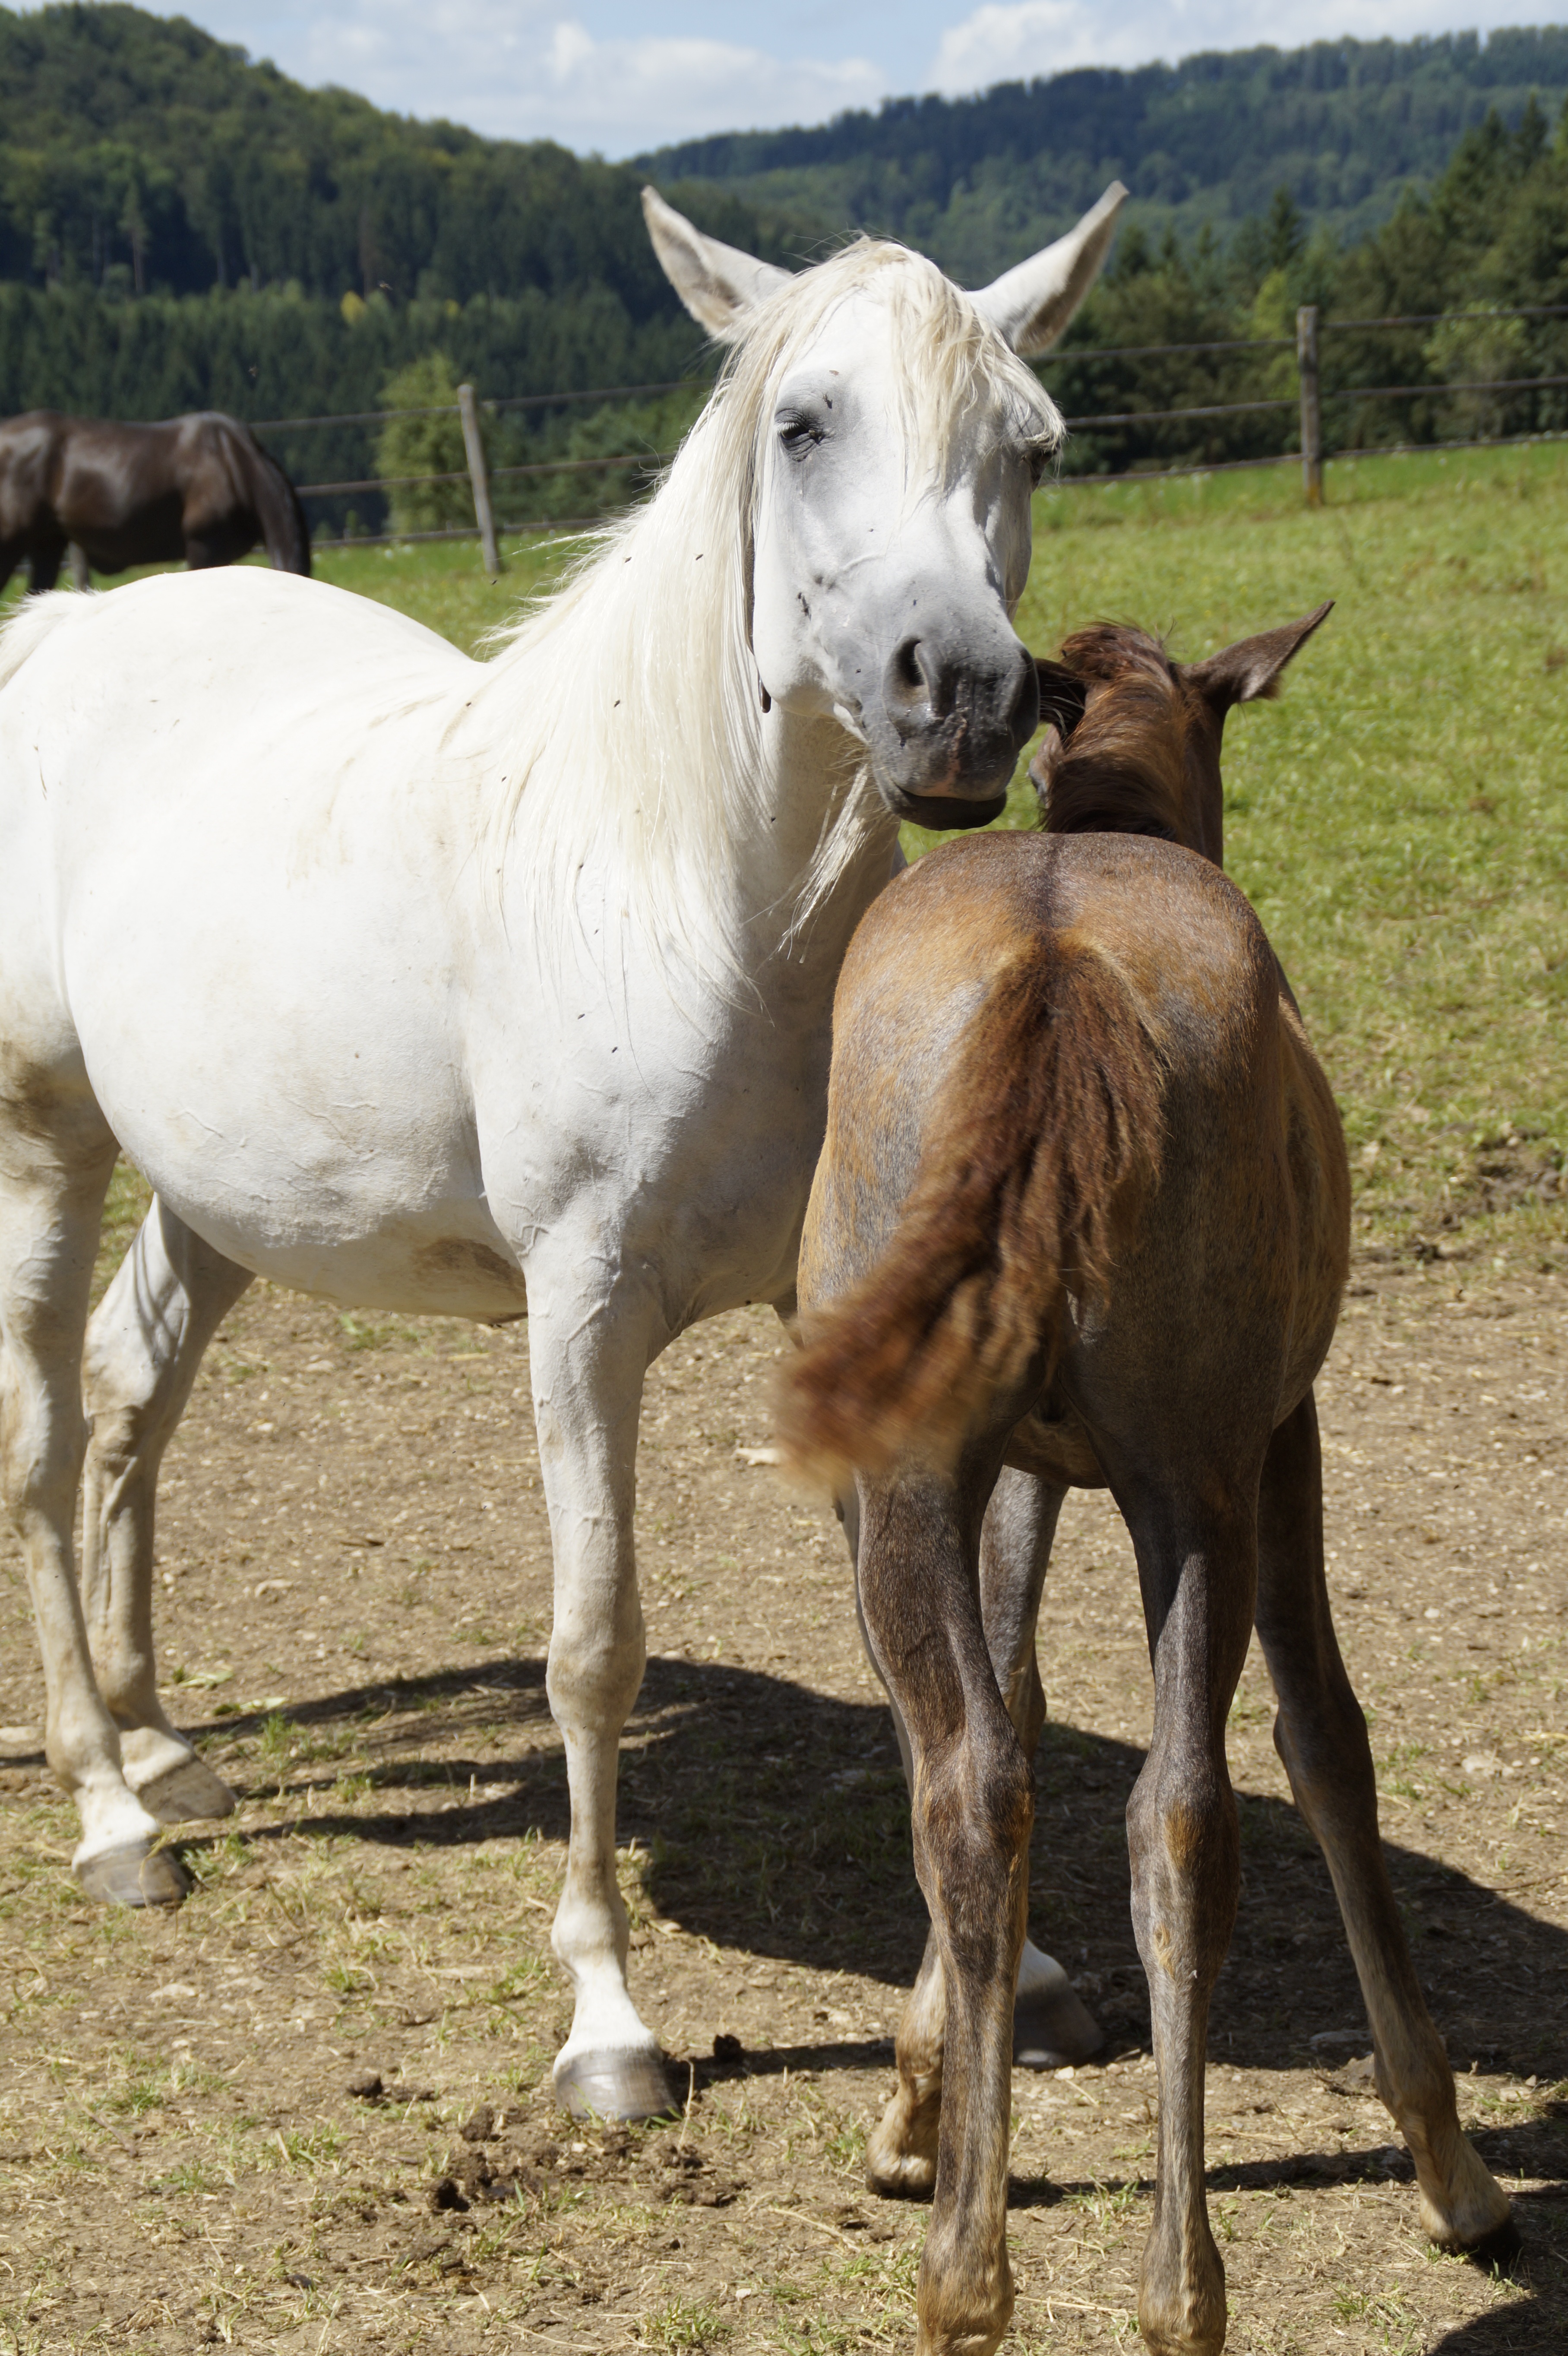
flock, summer, herd, pasture, grazing, horse, mammal, stallion, mane, fauna, graze, paddock, horses, vertebrate, mare, coupling, mold, foal, breeding, mares, colt, thoroughbred arabian, young animals, mother with child, pack animal, arabs, mare and foal, whole blood, mare herd, horse breed, arab breed, mares with foals, horse like mammal, mustang horse